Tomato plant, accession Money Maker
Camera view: bottom (45 deg); turntable rotation: 30 degrees
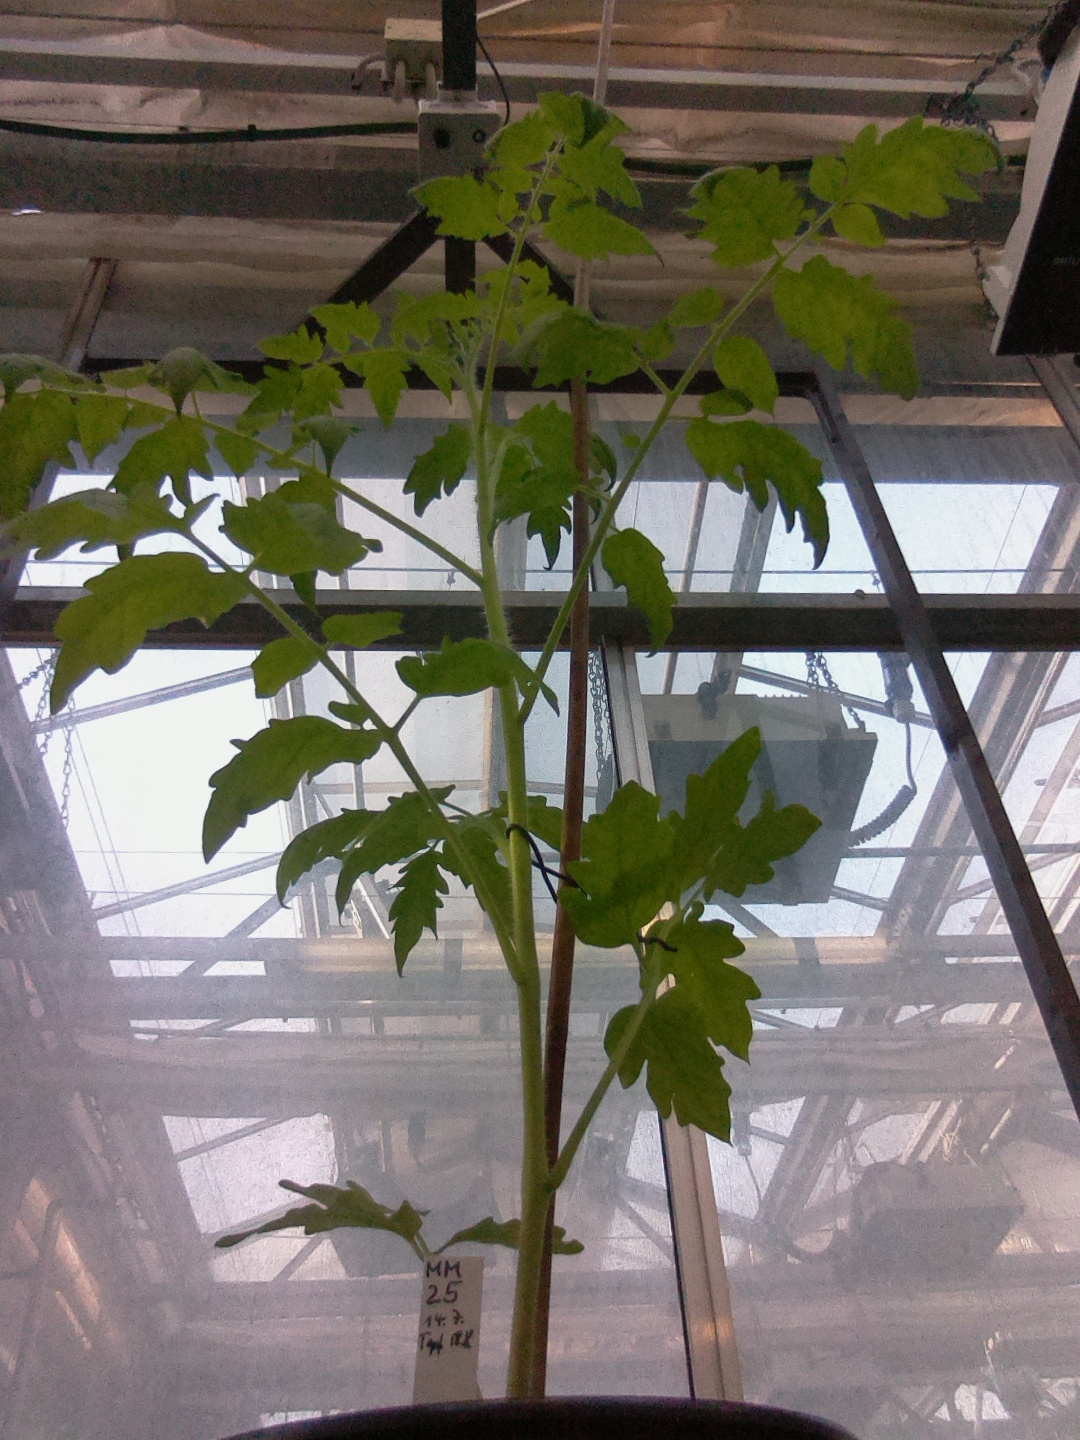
BBCH growth stage 16: 12 of true leaves visible